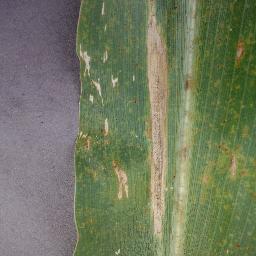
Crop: corn
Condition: (maize)_northern_blight